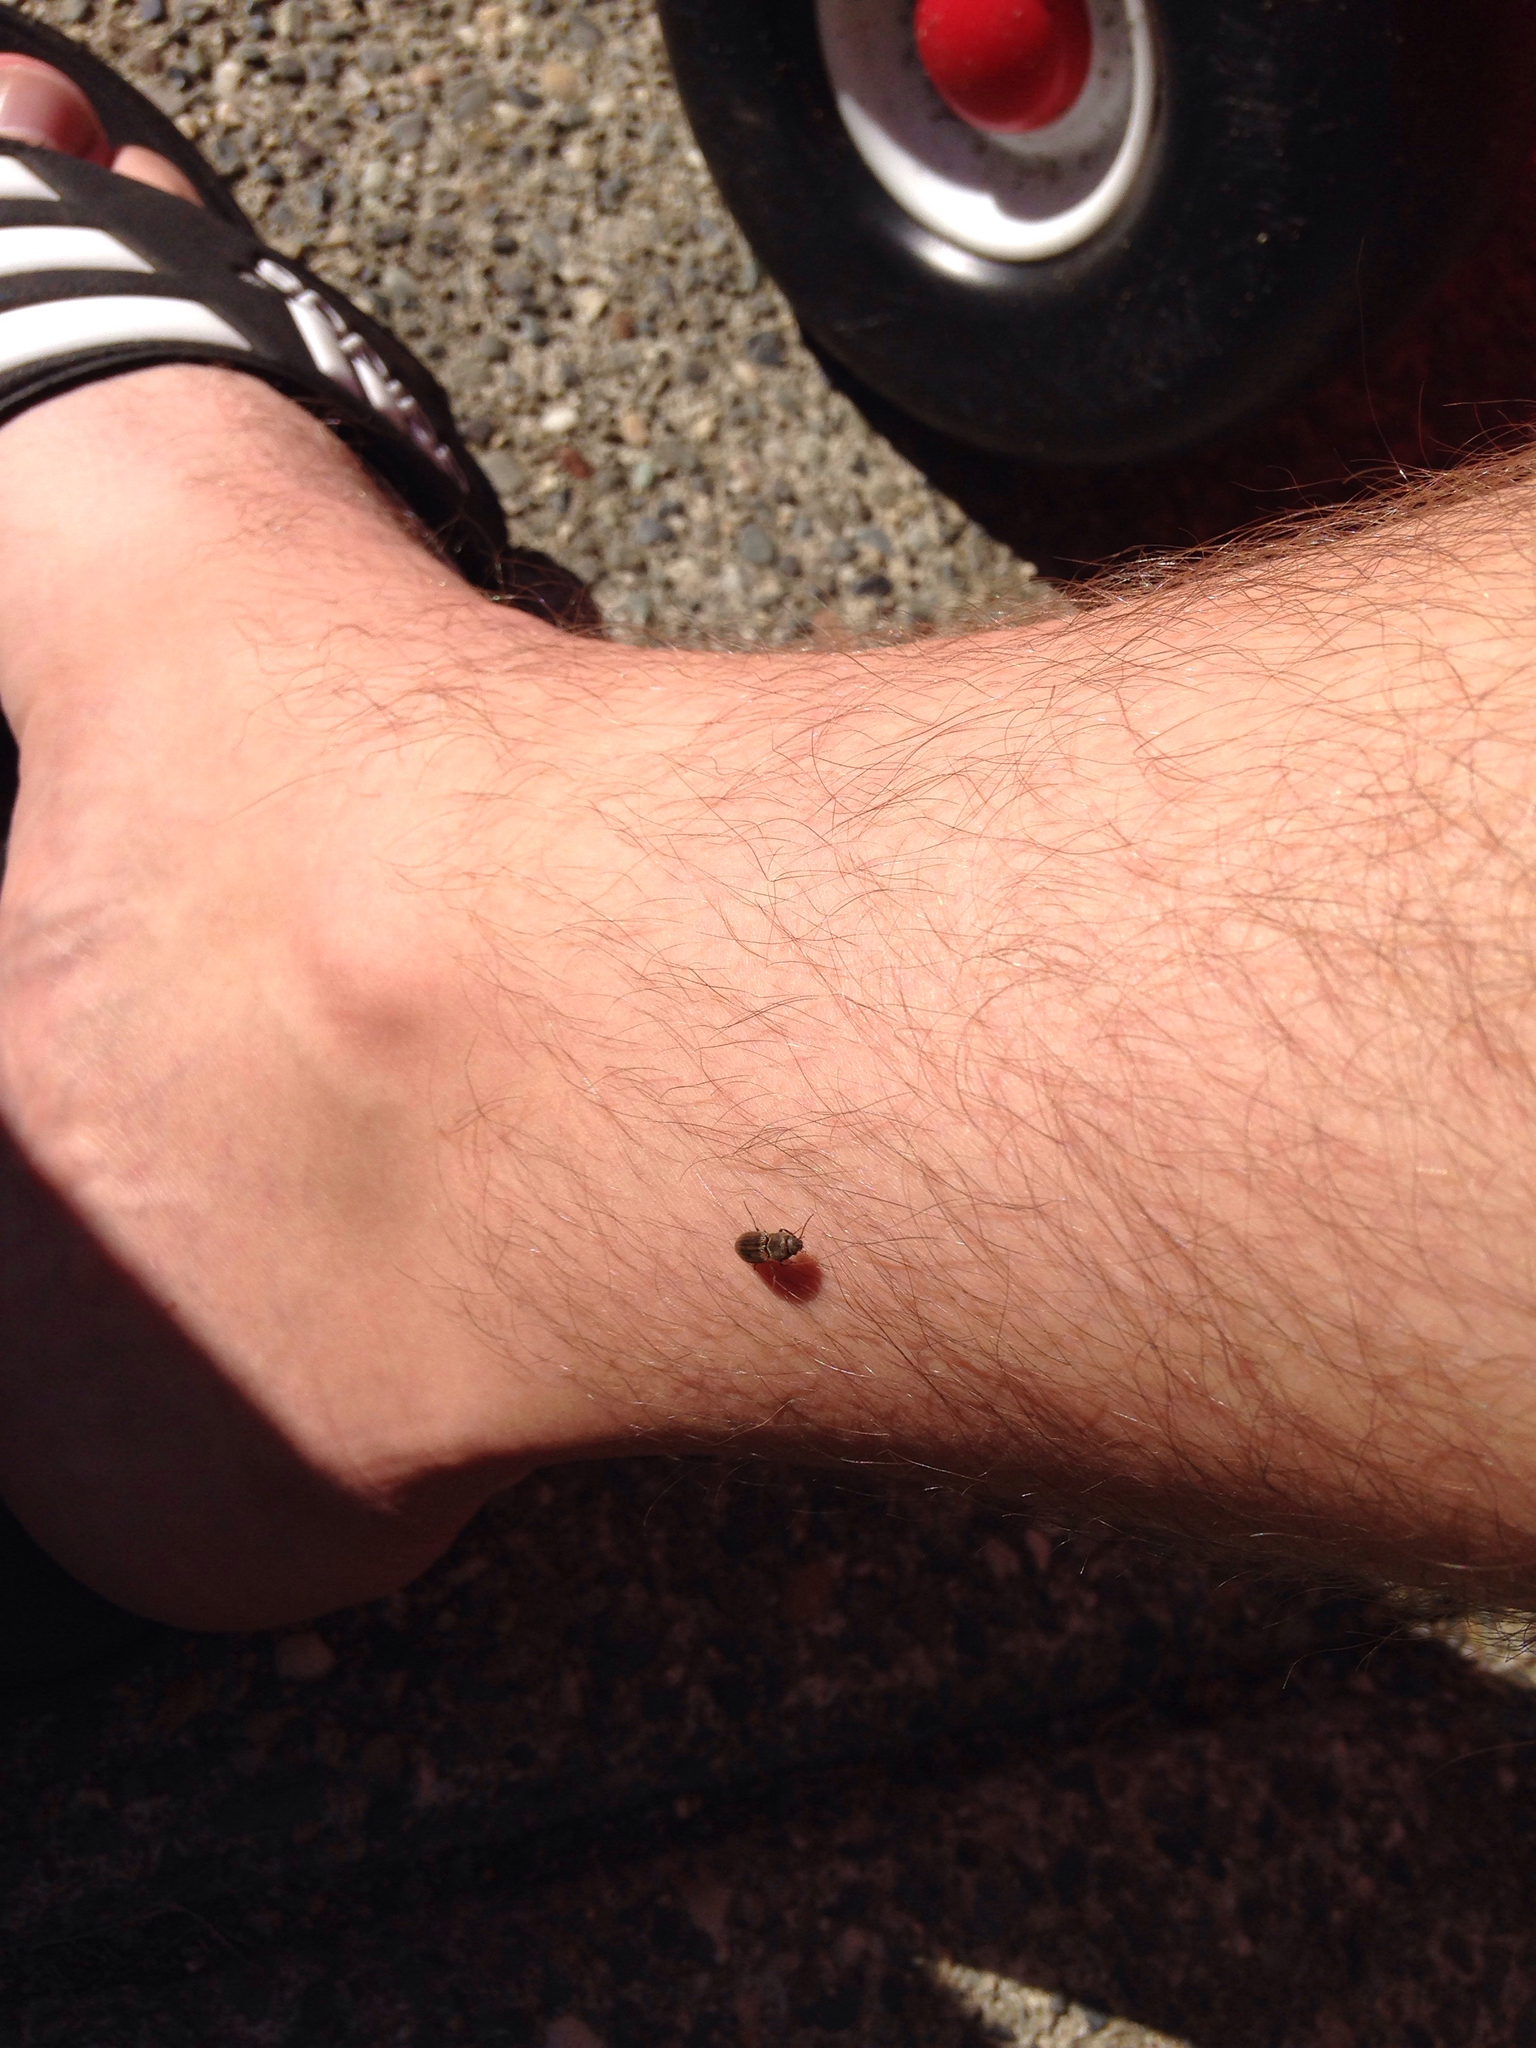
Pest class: clickbeetles_wireworms